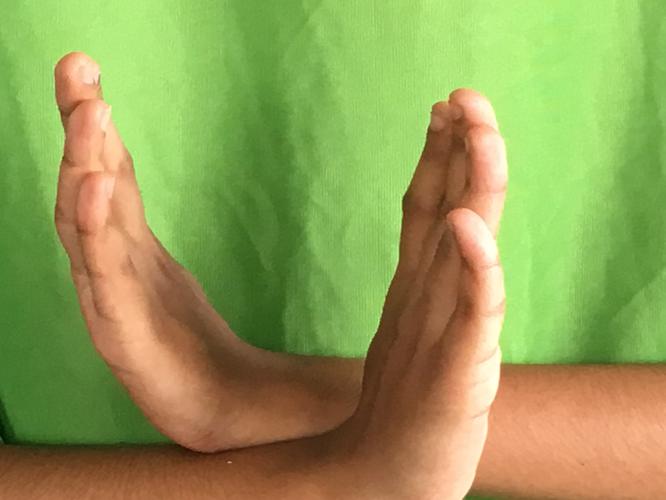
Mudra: Swastikam
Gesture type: double_hand